Angus Graham (strongman)

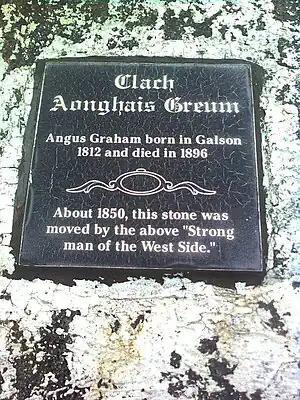
Strongman Angus Graham Memorial Plaque

Angus Graham (Aonghas Greumach) ( – 1896) was a strongman born on the Isle of Lewis, Scotland, and died at Habost in the Port of Ness. Throughout life Angus achieved a name for himself as a man of outstanding physical strength. He was widely reported to be the strongest man on Lewis and possibly Britain. His incredible feats of strength have become folklore on the island, one being the rolling of a large boulder which is still to be seen on the Barvas moor in Lewis. The large boulder, possibly weighing more than a ton, was moved by Angus when he was around 40 years old. In recent times, the boulder has been painted white, by someone wishing to ensure that the stone was not forgotten. This stone is marked by a commemorative plaque which was unveiled by Kenneth John Mackay, chairman of the Angus Graham Stone Committee, celebrating the strength of Angus Graham.